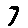
Label: 7